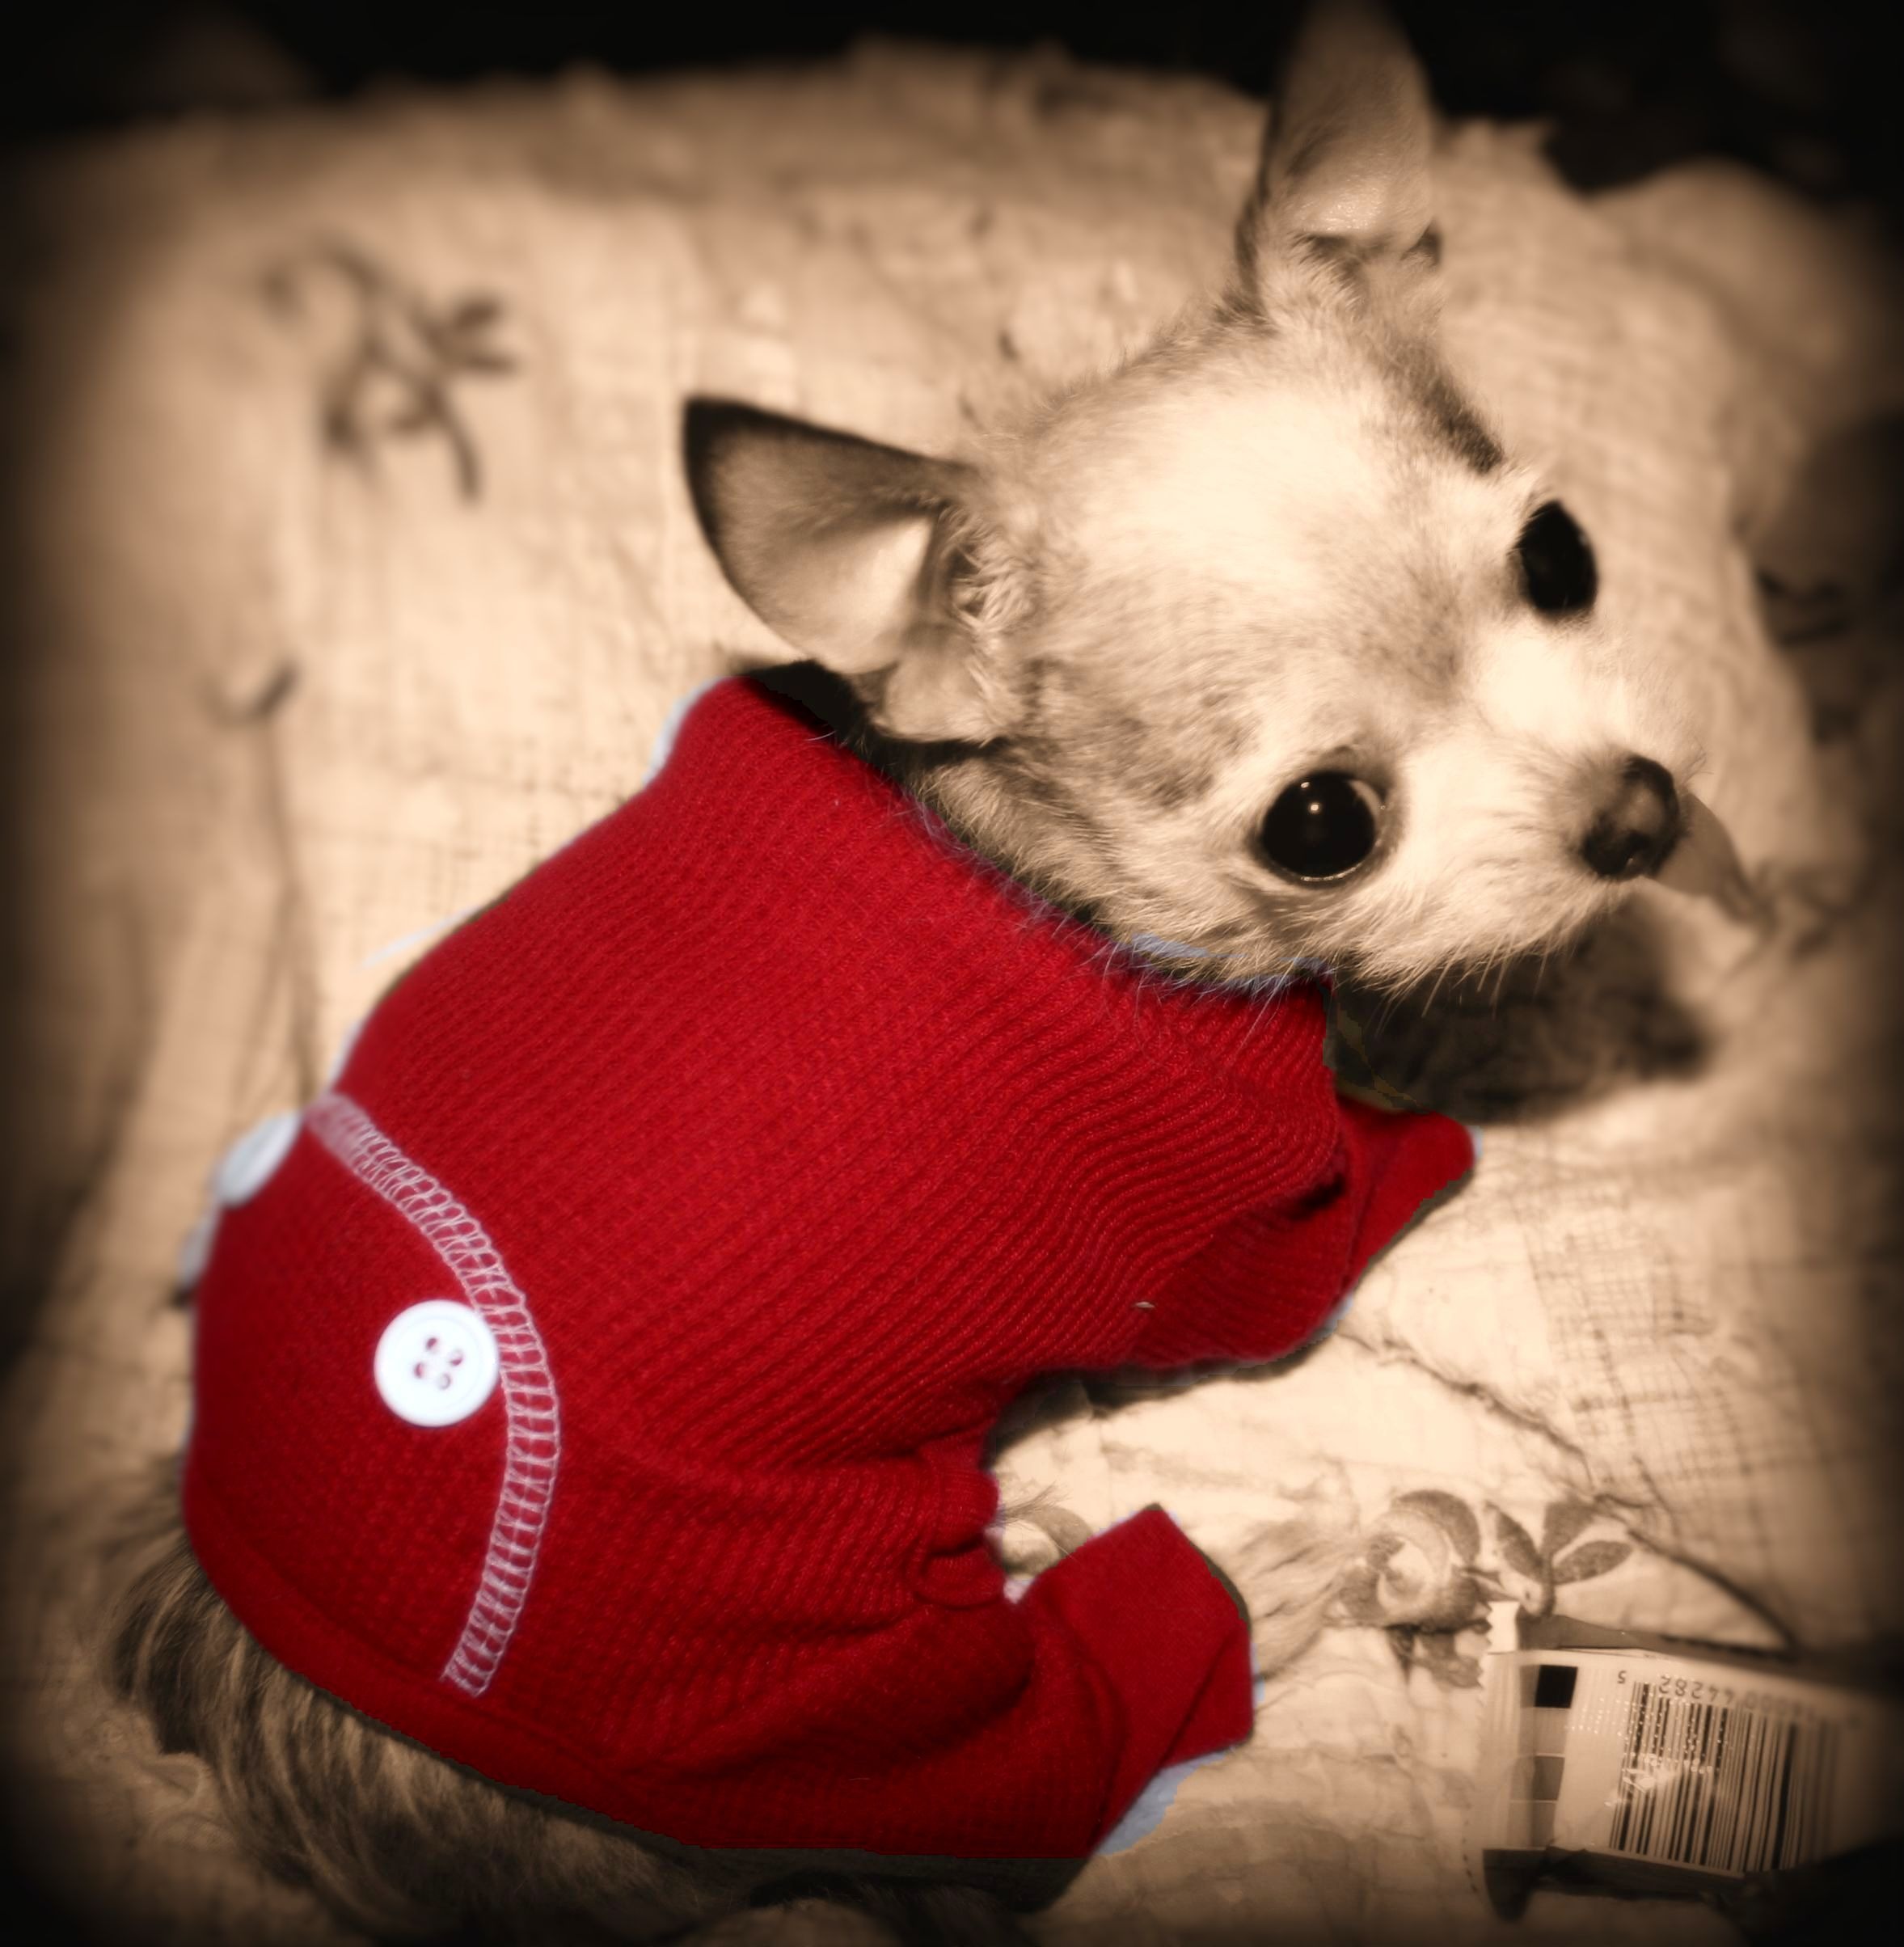
puppy, dog, animal, cute, red, mammal, pets, chihuahua, doggy, dog like mammal, long johns